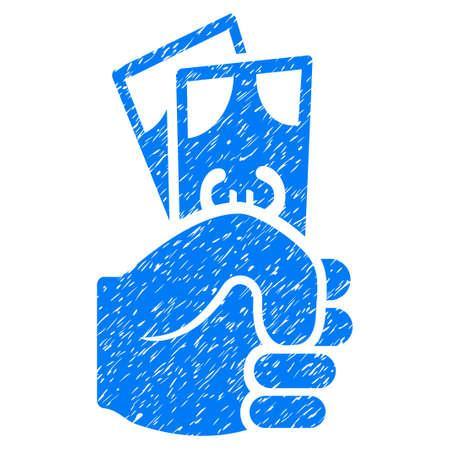
grainy textured icon for overlay watermark stamps .